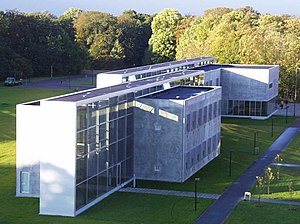
Mærsk Mc-Kinney Møller Instituttet
Mærsk Mc-Kinney Møller Instituttet.
Mærsk Mc-Kinney Møller Instituttet er et institut under Det Tekniske Fakultet ved Syddansk Universitet i Odense. Instituttet driver forskning og uddannelse indenfor bl.a. robotteknologi, softwareudvikling, elektroteknik og kunstig intelligens.